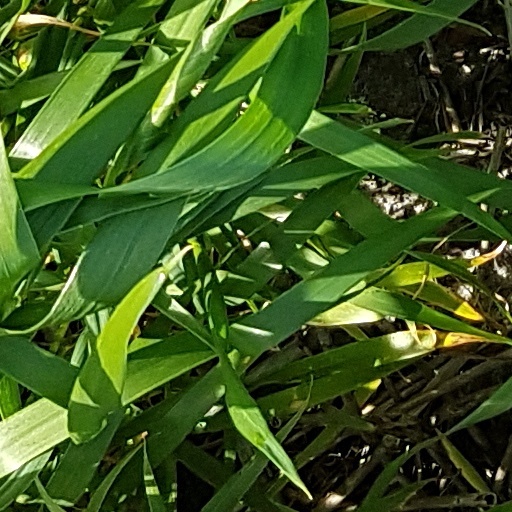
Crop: wheat